Packer Memorial Chapel

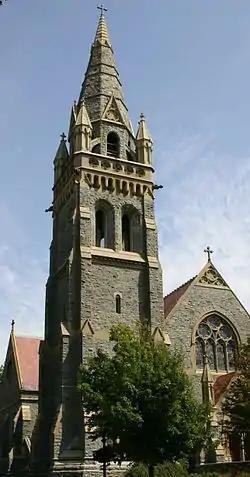

Packer Memorial Chapel, also known as Packer Memorial Church, is a historic church on the campus of Lehigh University in Bethlehem, Pennsylvania, United States.